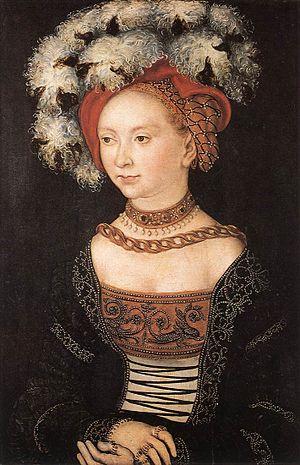
Lucas Maler, dit Lucas Cranach l’Ancien, né le 4 octobre 1472 à Kronach et mort le 16 octobre 1553 à Weimar, est un peintre et graveur de la Renaissance allemande.
Sibylle de Saxe était une princesse de la lignée albertine de la Maison de Wettin et par le mariage duchesse de Saxe-Lauenbourg.